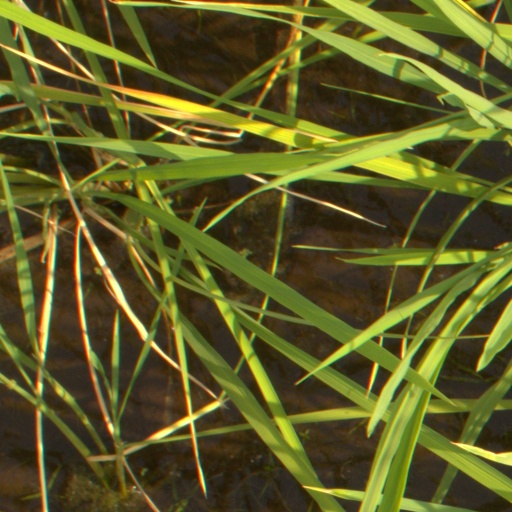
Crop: rice